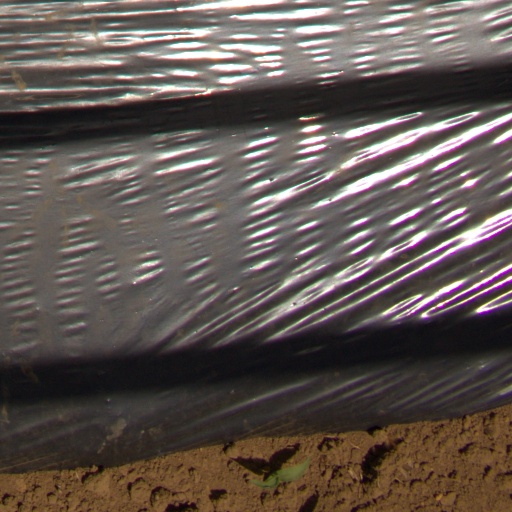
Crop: Jerusalem artichoke